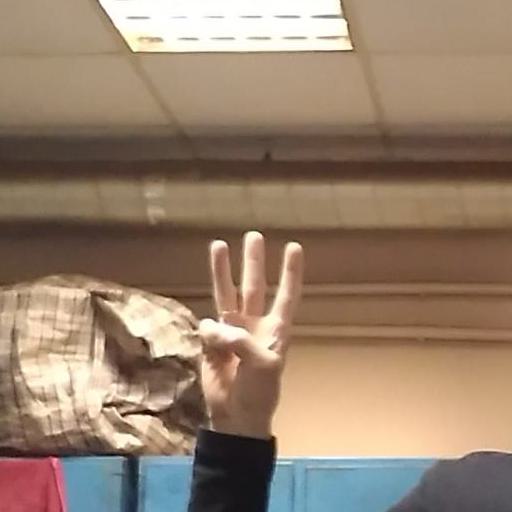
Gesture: three